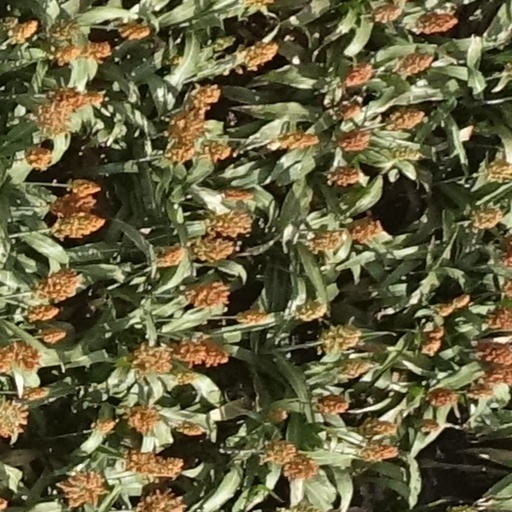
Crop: sorghum